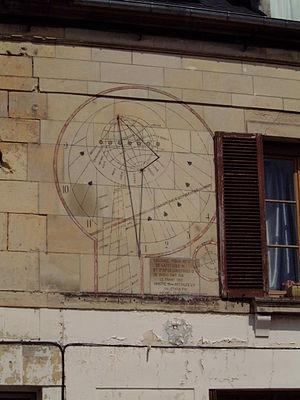
Un cadran solaire est un instrument silencieux et immobile qui indique le temps solaire par le déplacement de l'ombre d'un objet de forme variable, le style, sur une surface, la table du cadran, associé à un ensemble de graduations tracées sur cette surface. La table est généralement plane mais peut aussi être concave, convexe, sphérique, cylindrique, etc.
Bretteville-l'Orgueilleuse est une ancienne commune française, située dans le département du Calvados en région Normandie, peuplée de 3 011 habitants.